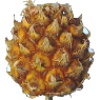
Label: pineapple_mini